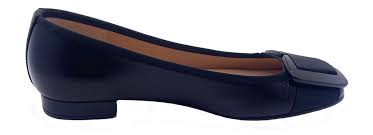
Label: Ballet Flat